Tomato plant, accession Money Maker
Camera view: bottom (45 deg); turntable rotation: 60 degrees
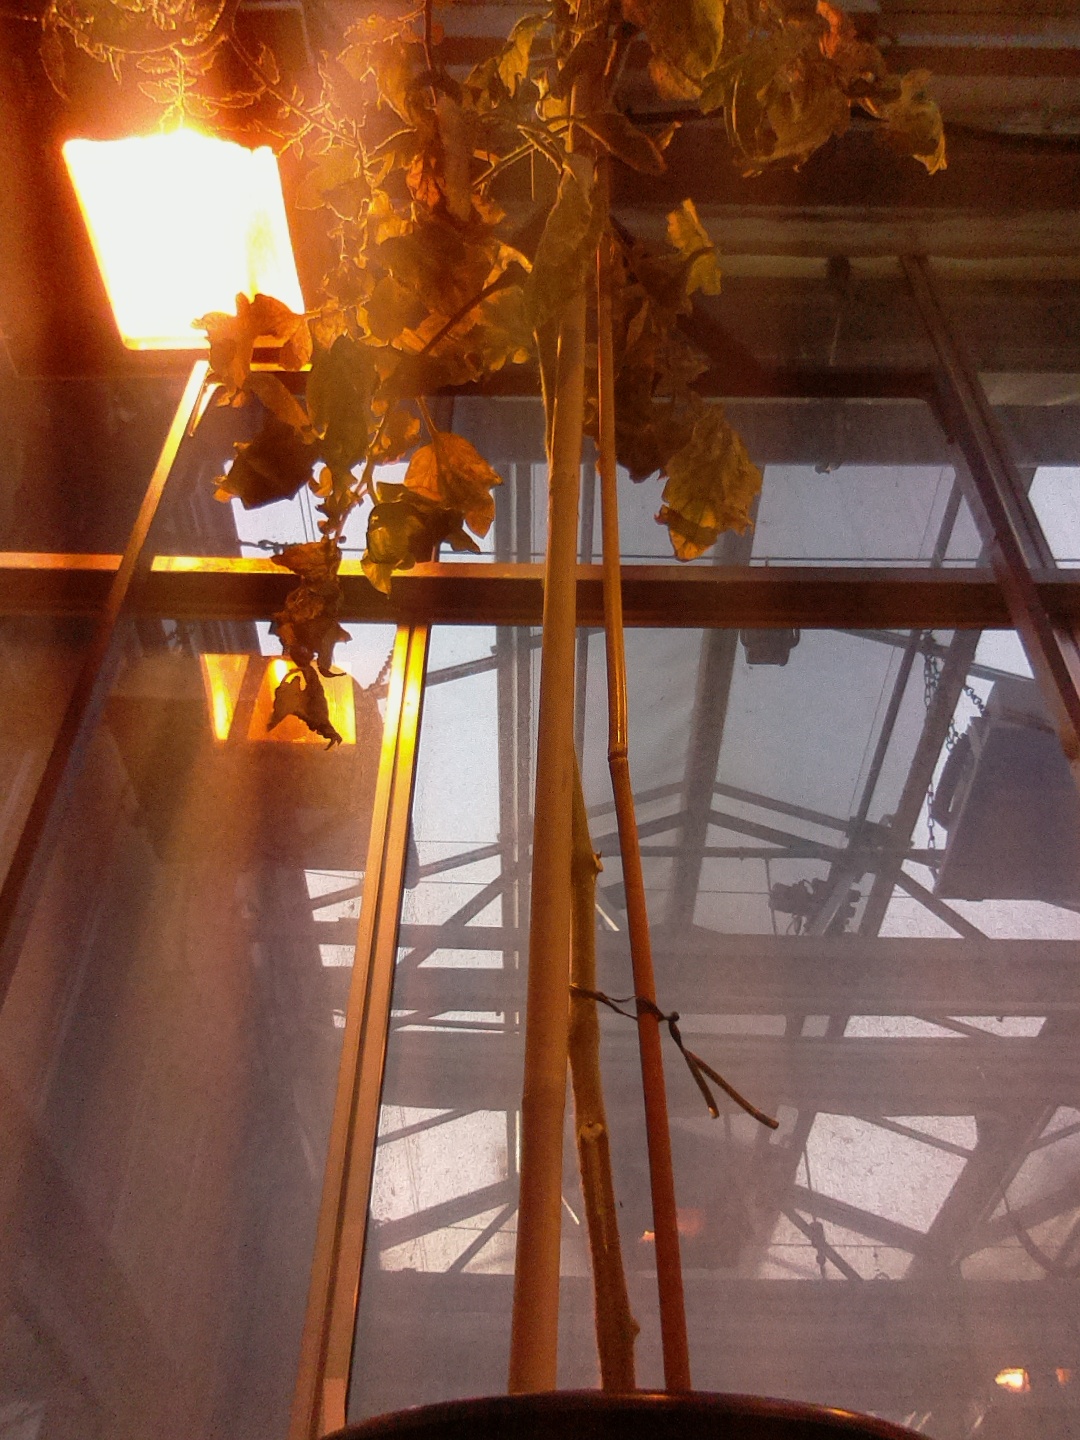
BBCH growth stage 80: fruits start showing typical ripe color (orange -> red)